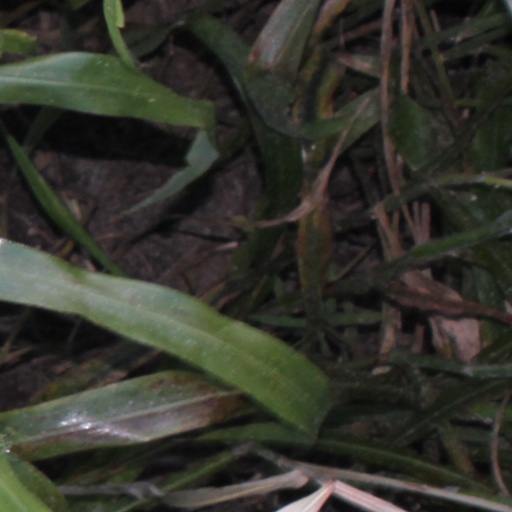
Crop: sorghum